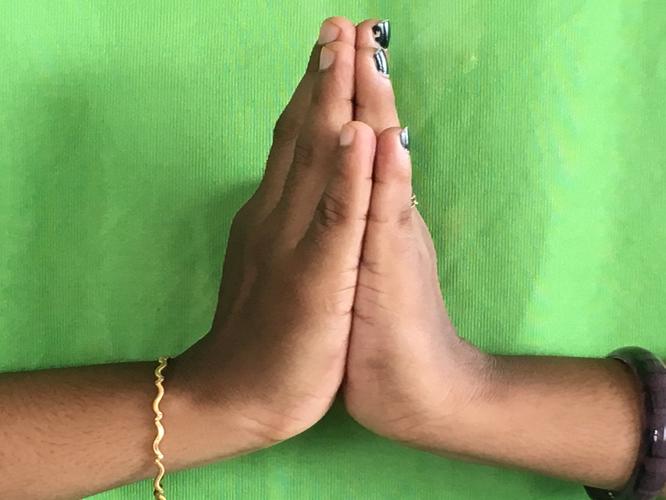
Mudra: Anjali
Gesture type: double_hand